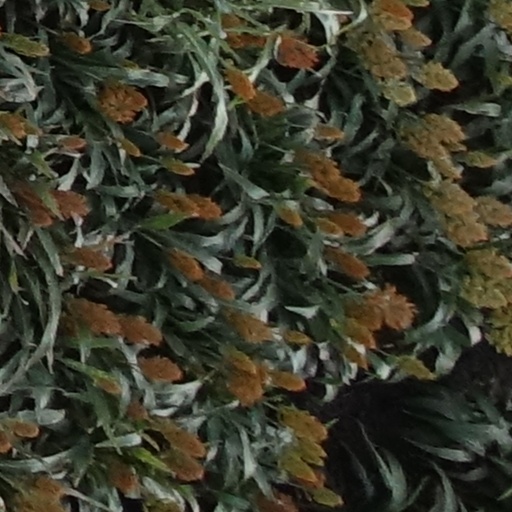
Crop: sorghum